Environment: real
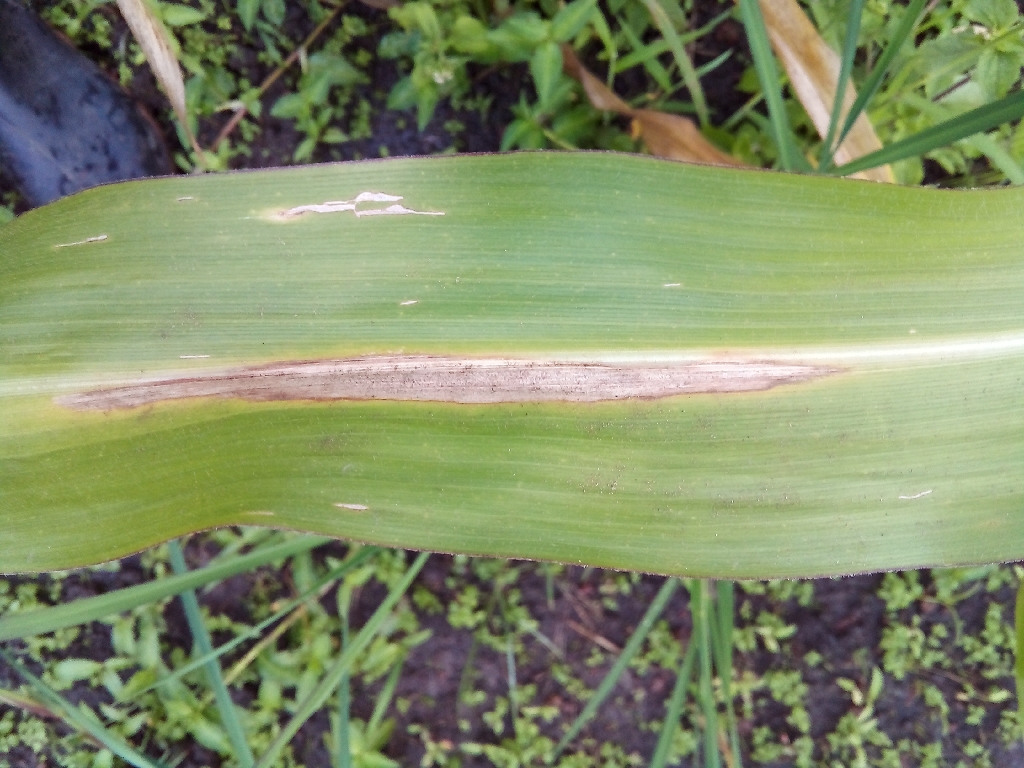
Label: northern_corn_leaf_blight